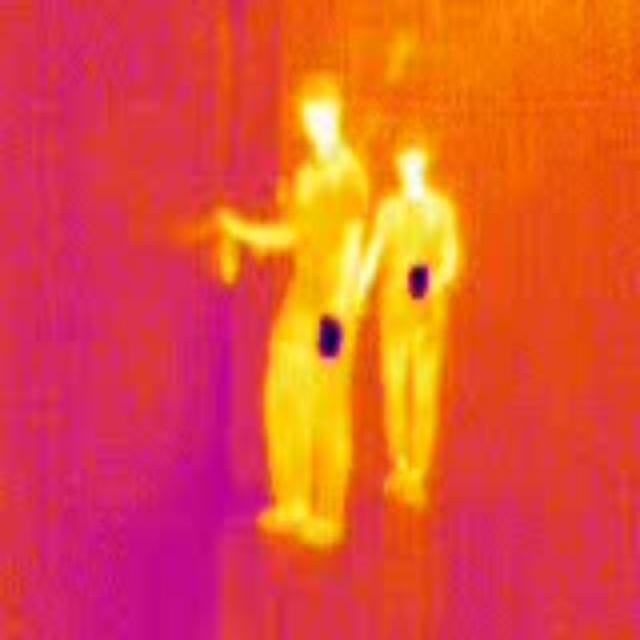
Detected objects:
label: person
label: person